Bristol LH

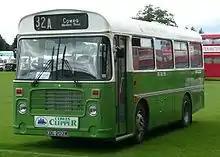
An LHS with standard narrow ECW body

Bodies were fitted by different manufacturers, who adapted them to the needs of different operators. Bodies could be fitted out as buses, coaches or dual purpose buses which could be used for coach services when traffic demanded. Bus bodies usually came from the Eastern Coach Works (ECW), which was owned by the same Transport Holding Company. This was a government-owned company but Leyland had acquired a 25% share in 1965. Plaxton bodies were preferred for coaches. Other manufacturers of bodies for the LH were Walter Alexander, Duple, East Lancashire, Marshall, Northern Counties, Weymann and Willowbrook. The only Weymann body was fitted to the first LHS6L built (LHX003) to the orders of Western Welsh. Weymann had been closed in 1965 and the body was originally mounted on an Albion Nimbus delivered to Western Welsh in 1961; modifications included extending the body wheelbase to match the chassis and fitting a Lodekka style grille to provide cooling for the radiator. WWOC numbered their LHS 1 and registered it MBO1F. It later passed to Thornes of Selby and is currently preserved.